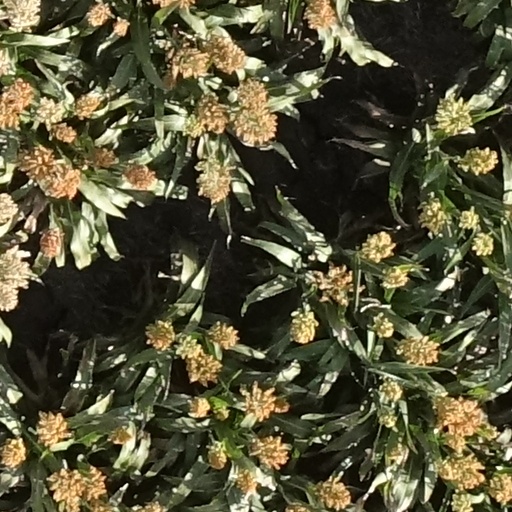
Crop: sorghum